Xiaomi 12

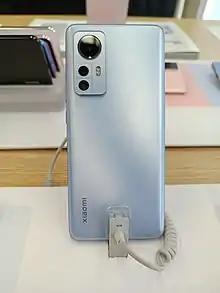

The front is made of Corning Gorilla Glass Victus and the back is made of glass or eco-leather in green color option of Xiaomi 12 and 12 Pro. The frame is made of aluminium.